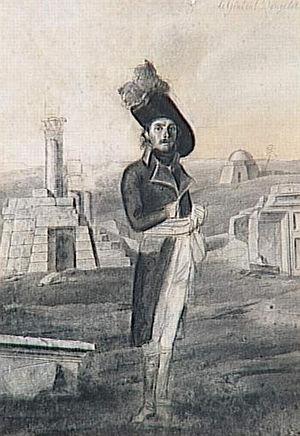
François-Xavier Donzelot, né le 3 janvier 1764 à Mamirolle dans le Doubs et mort le 21 juin 1843 à Neuilly-sur-Marne, en Seine-et-Oise, est un général français de la Révolution et de l’Empire.
André Dutertre, né le 9 juin 1753 à Paris et mort en avril 1842 dans la même ville, est un peintre français.
L’histoire de Corfou est fortement liée à sa position géographique stratégique. Corfou est la plus septentrionale des îles Ioniennes, à la sortie de la mer Adriatique. Elle est à la frontière entre l'Occident et l'Orient. Corfou est la région grecque la plus proche de l'Italie, tout en étant à moins de trois kilomètres de la côte albanaise. Elle était une étape évidente sur la route du Levant, dans les deux sens.